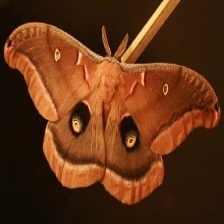
Species: POLYPHEMUS MOTH